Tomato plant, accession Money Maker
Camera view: horizontal (90 deg, fisheye); turntable rotation: 150 degrees
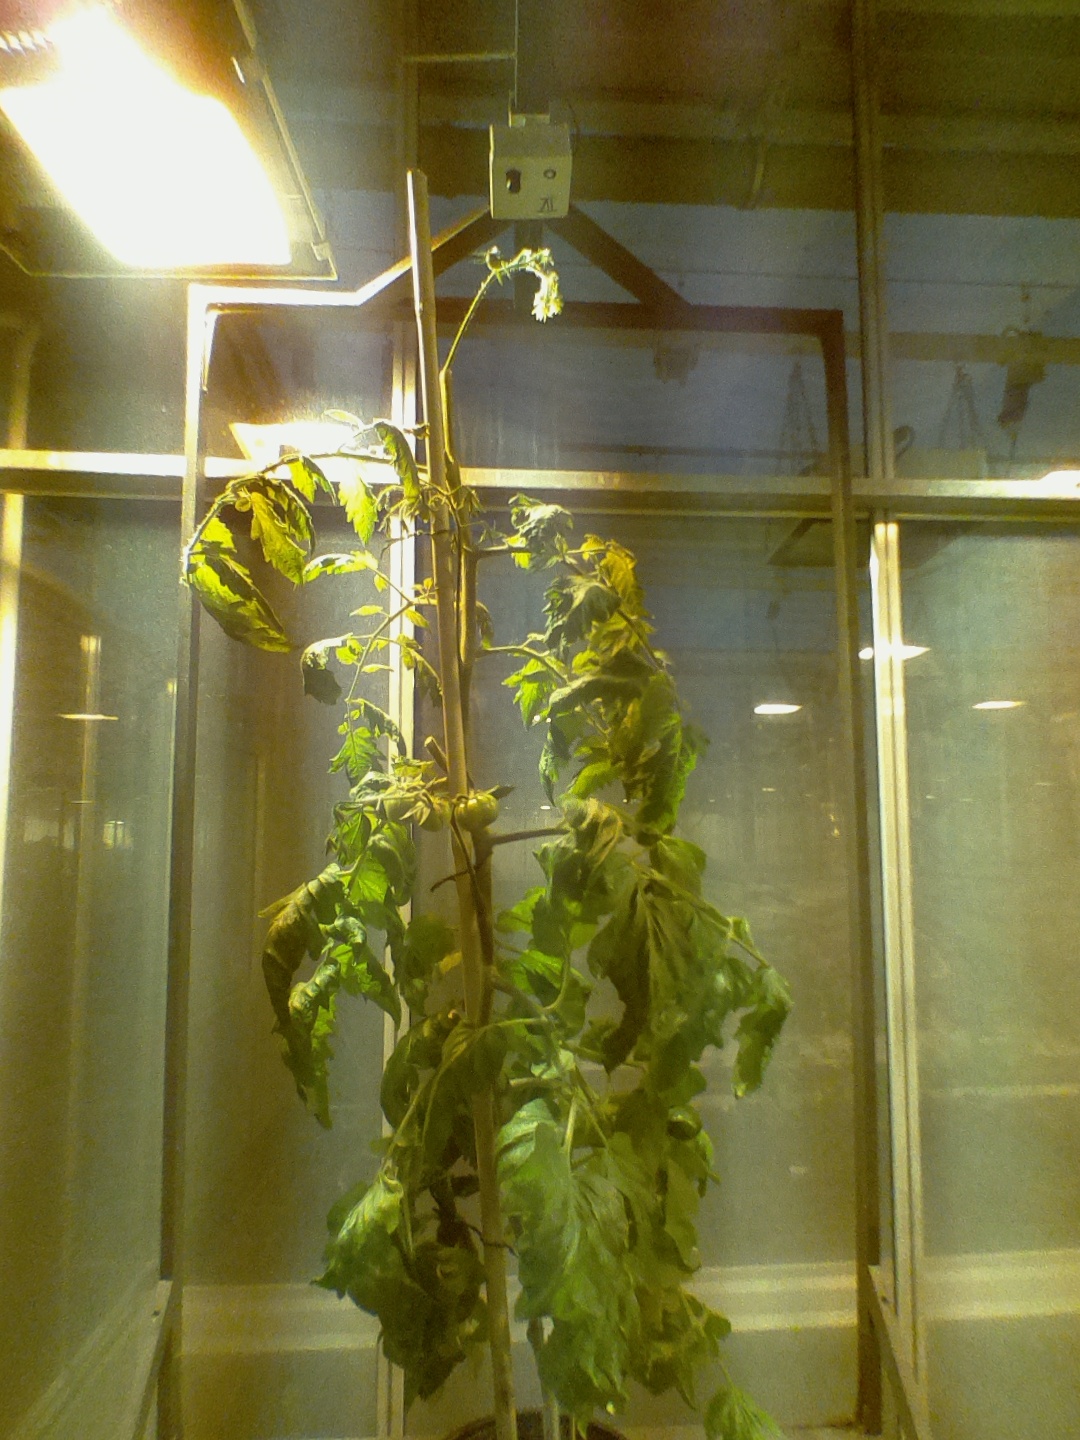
BBCH growth stage 73: 30%-40% of final fruit size